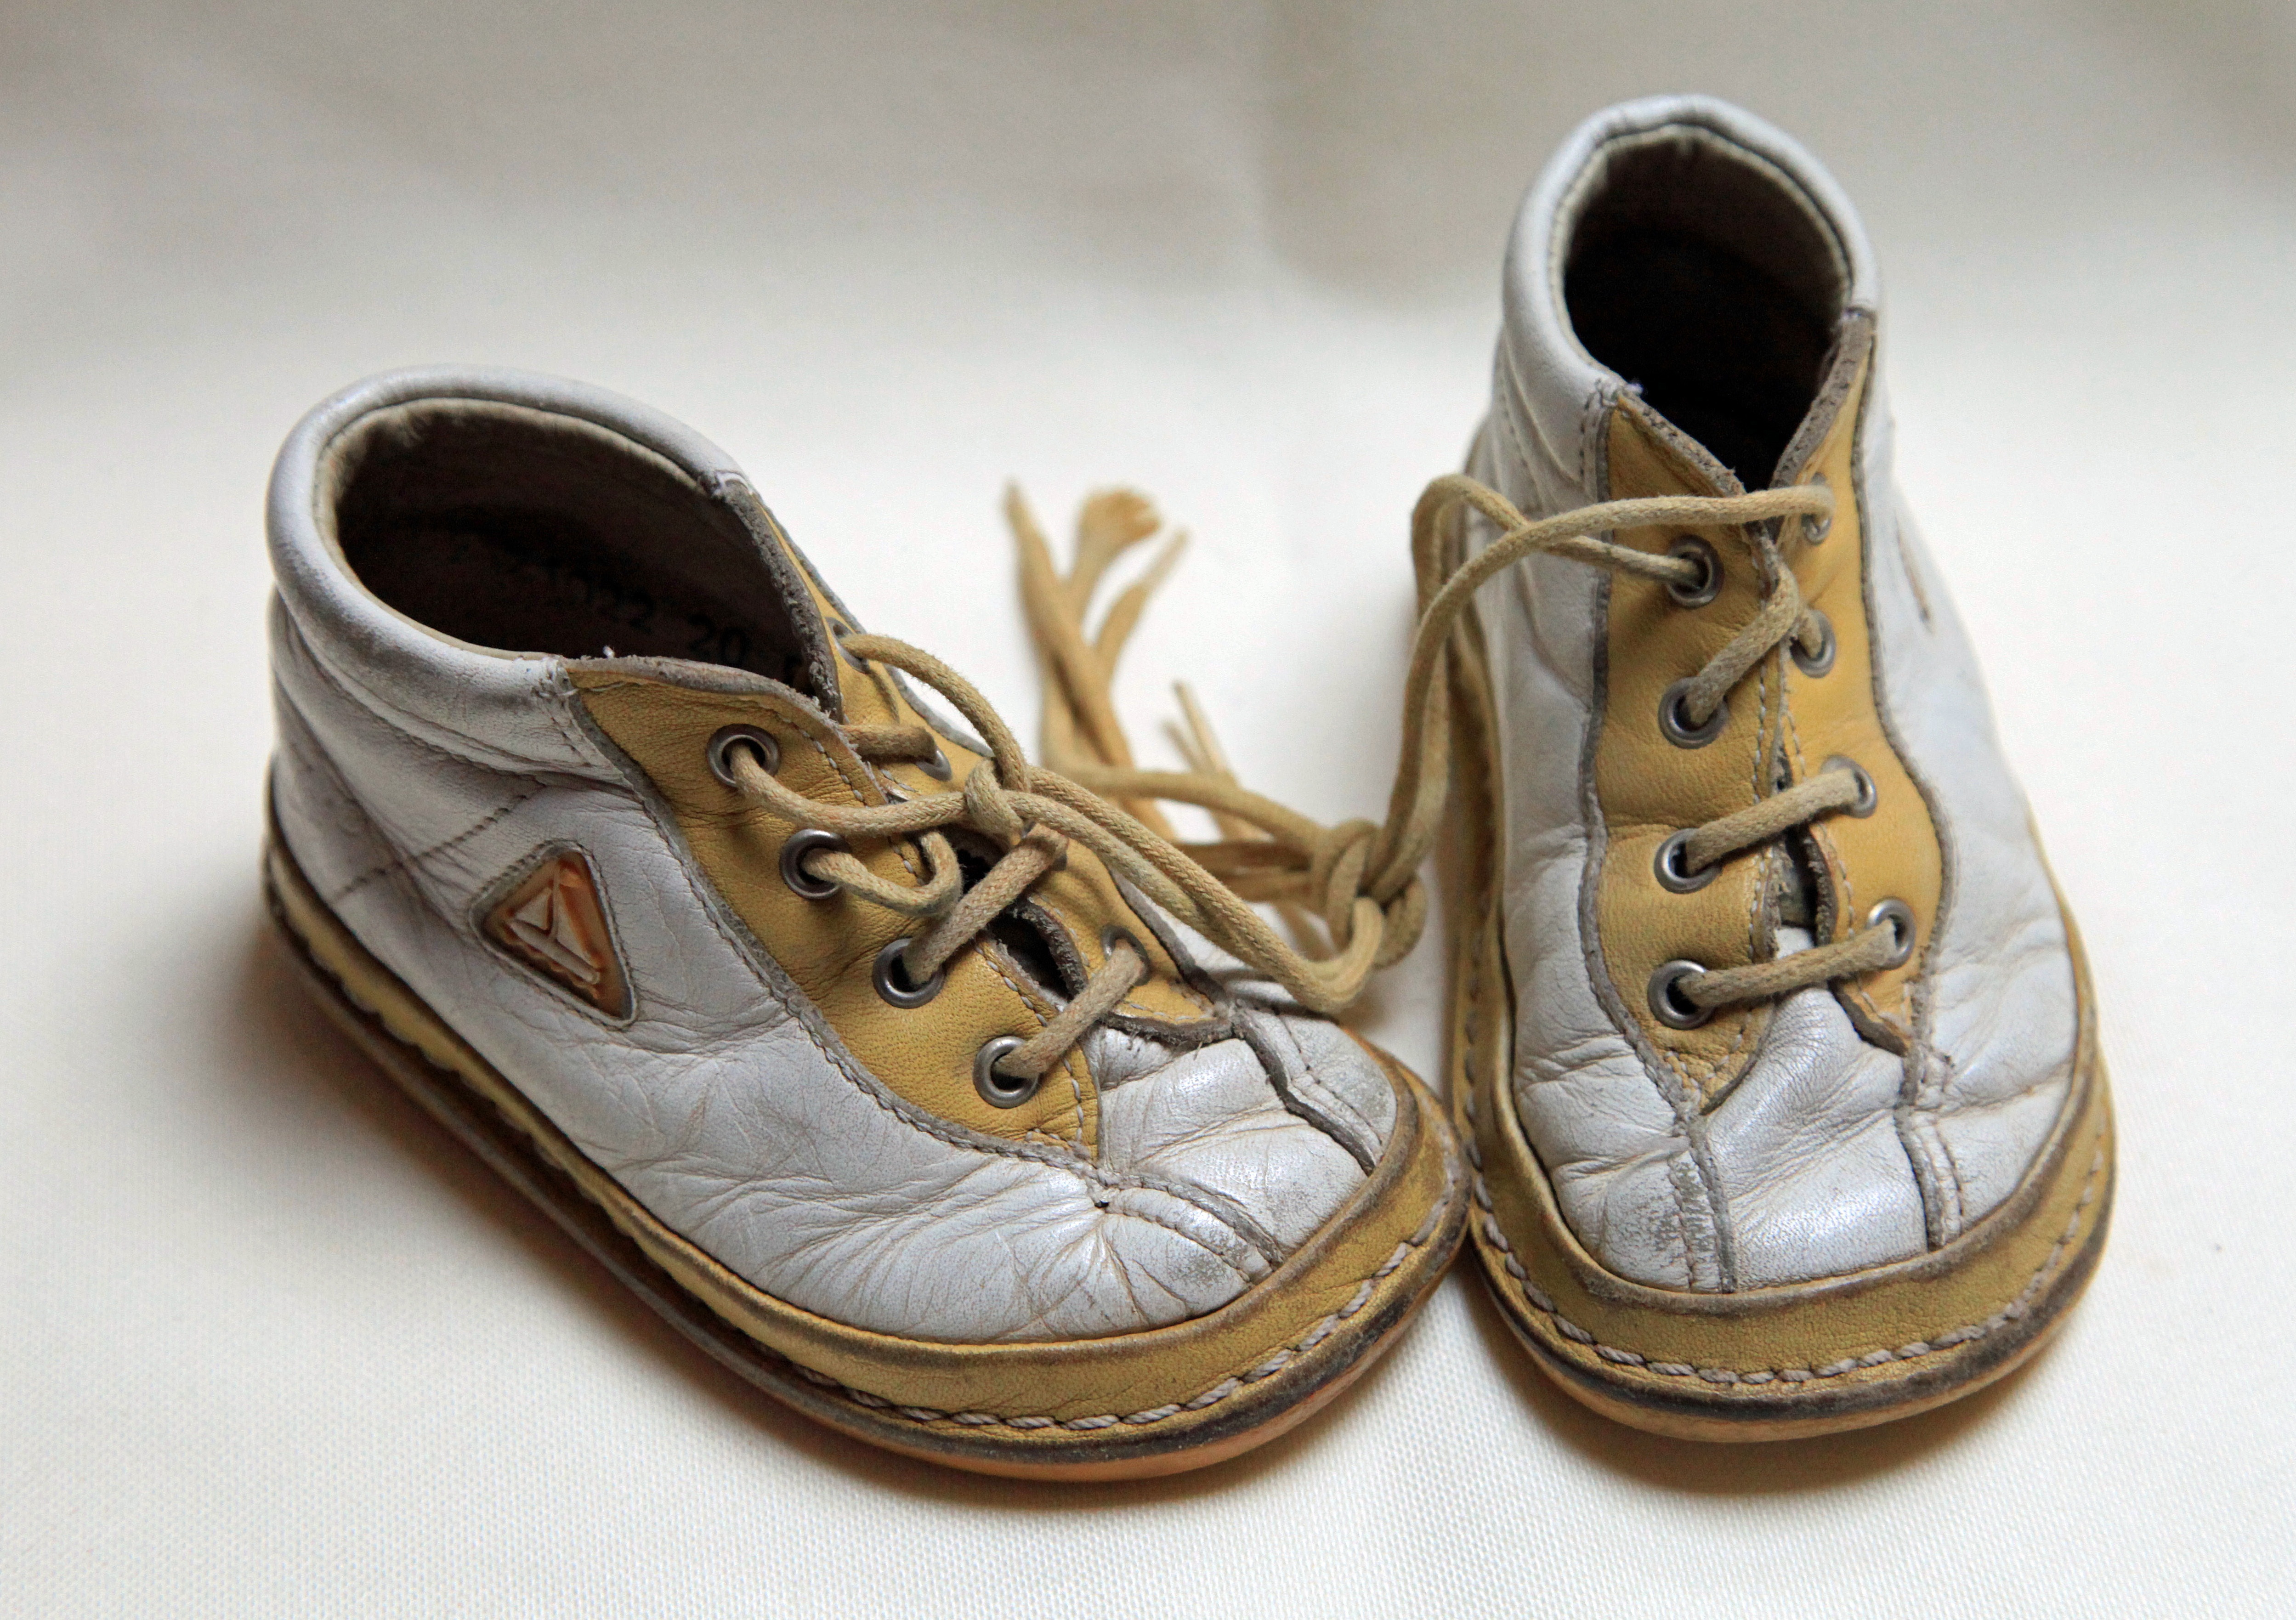
shoe, leather, old, brown, child, product, shoes, worn, beige, sneakers, footwear, baby shoes, children's shoes, leather shoes, children's clothing, outdoor shoe